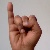
The image shows a hand gesture representing the letter 'I' in Indian Sign Language.